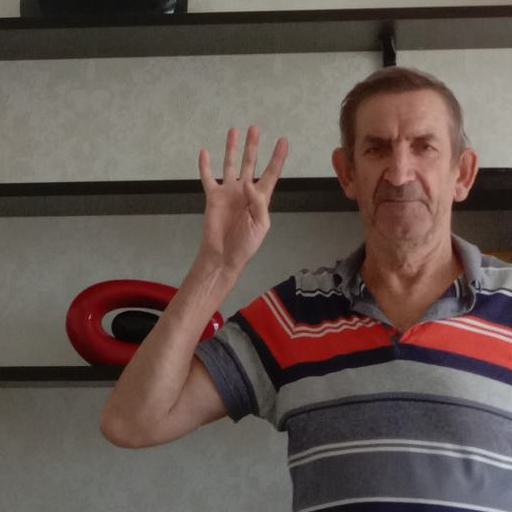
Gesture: four